Gate Church

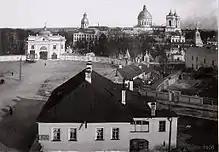
Alexander Nevsky Square in 1906. The Gate Church forms a passageway into the monastery grounds in the middle ground. In the background rise the spires and domes of the Lavra.

In 1806, the church’s walls were painted; and in 1860, repairs were carried out under the supervision of . In 1904, by authorisation of the Most Holy Synod, the Gate Church hosted a Latvian parish. Services and ceremonies were performed in the Latvian language, and the church hosted a library of books and periodicals, until the Latvian parish was dissolved in 1918. The church was closed in October 1931, and in the 1930s, housed the district council of the , abbreviated as OSOAVIAKHIM.